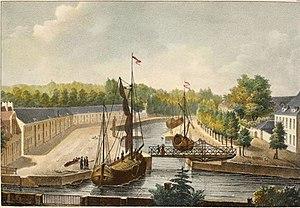
66. Promenade de la coupure, à Gand.